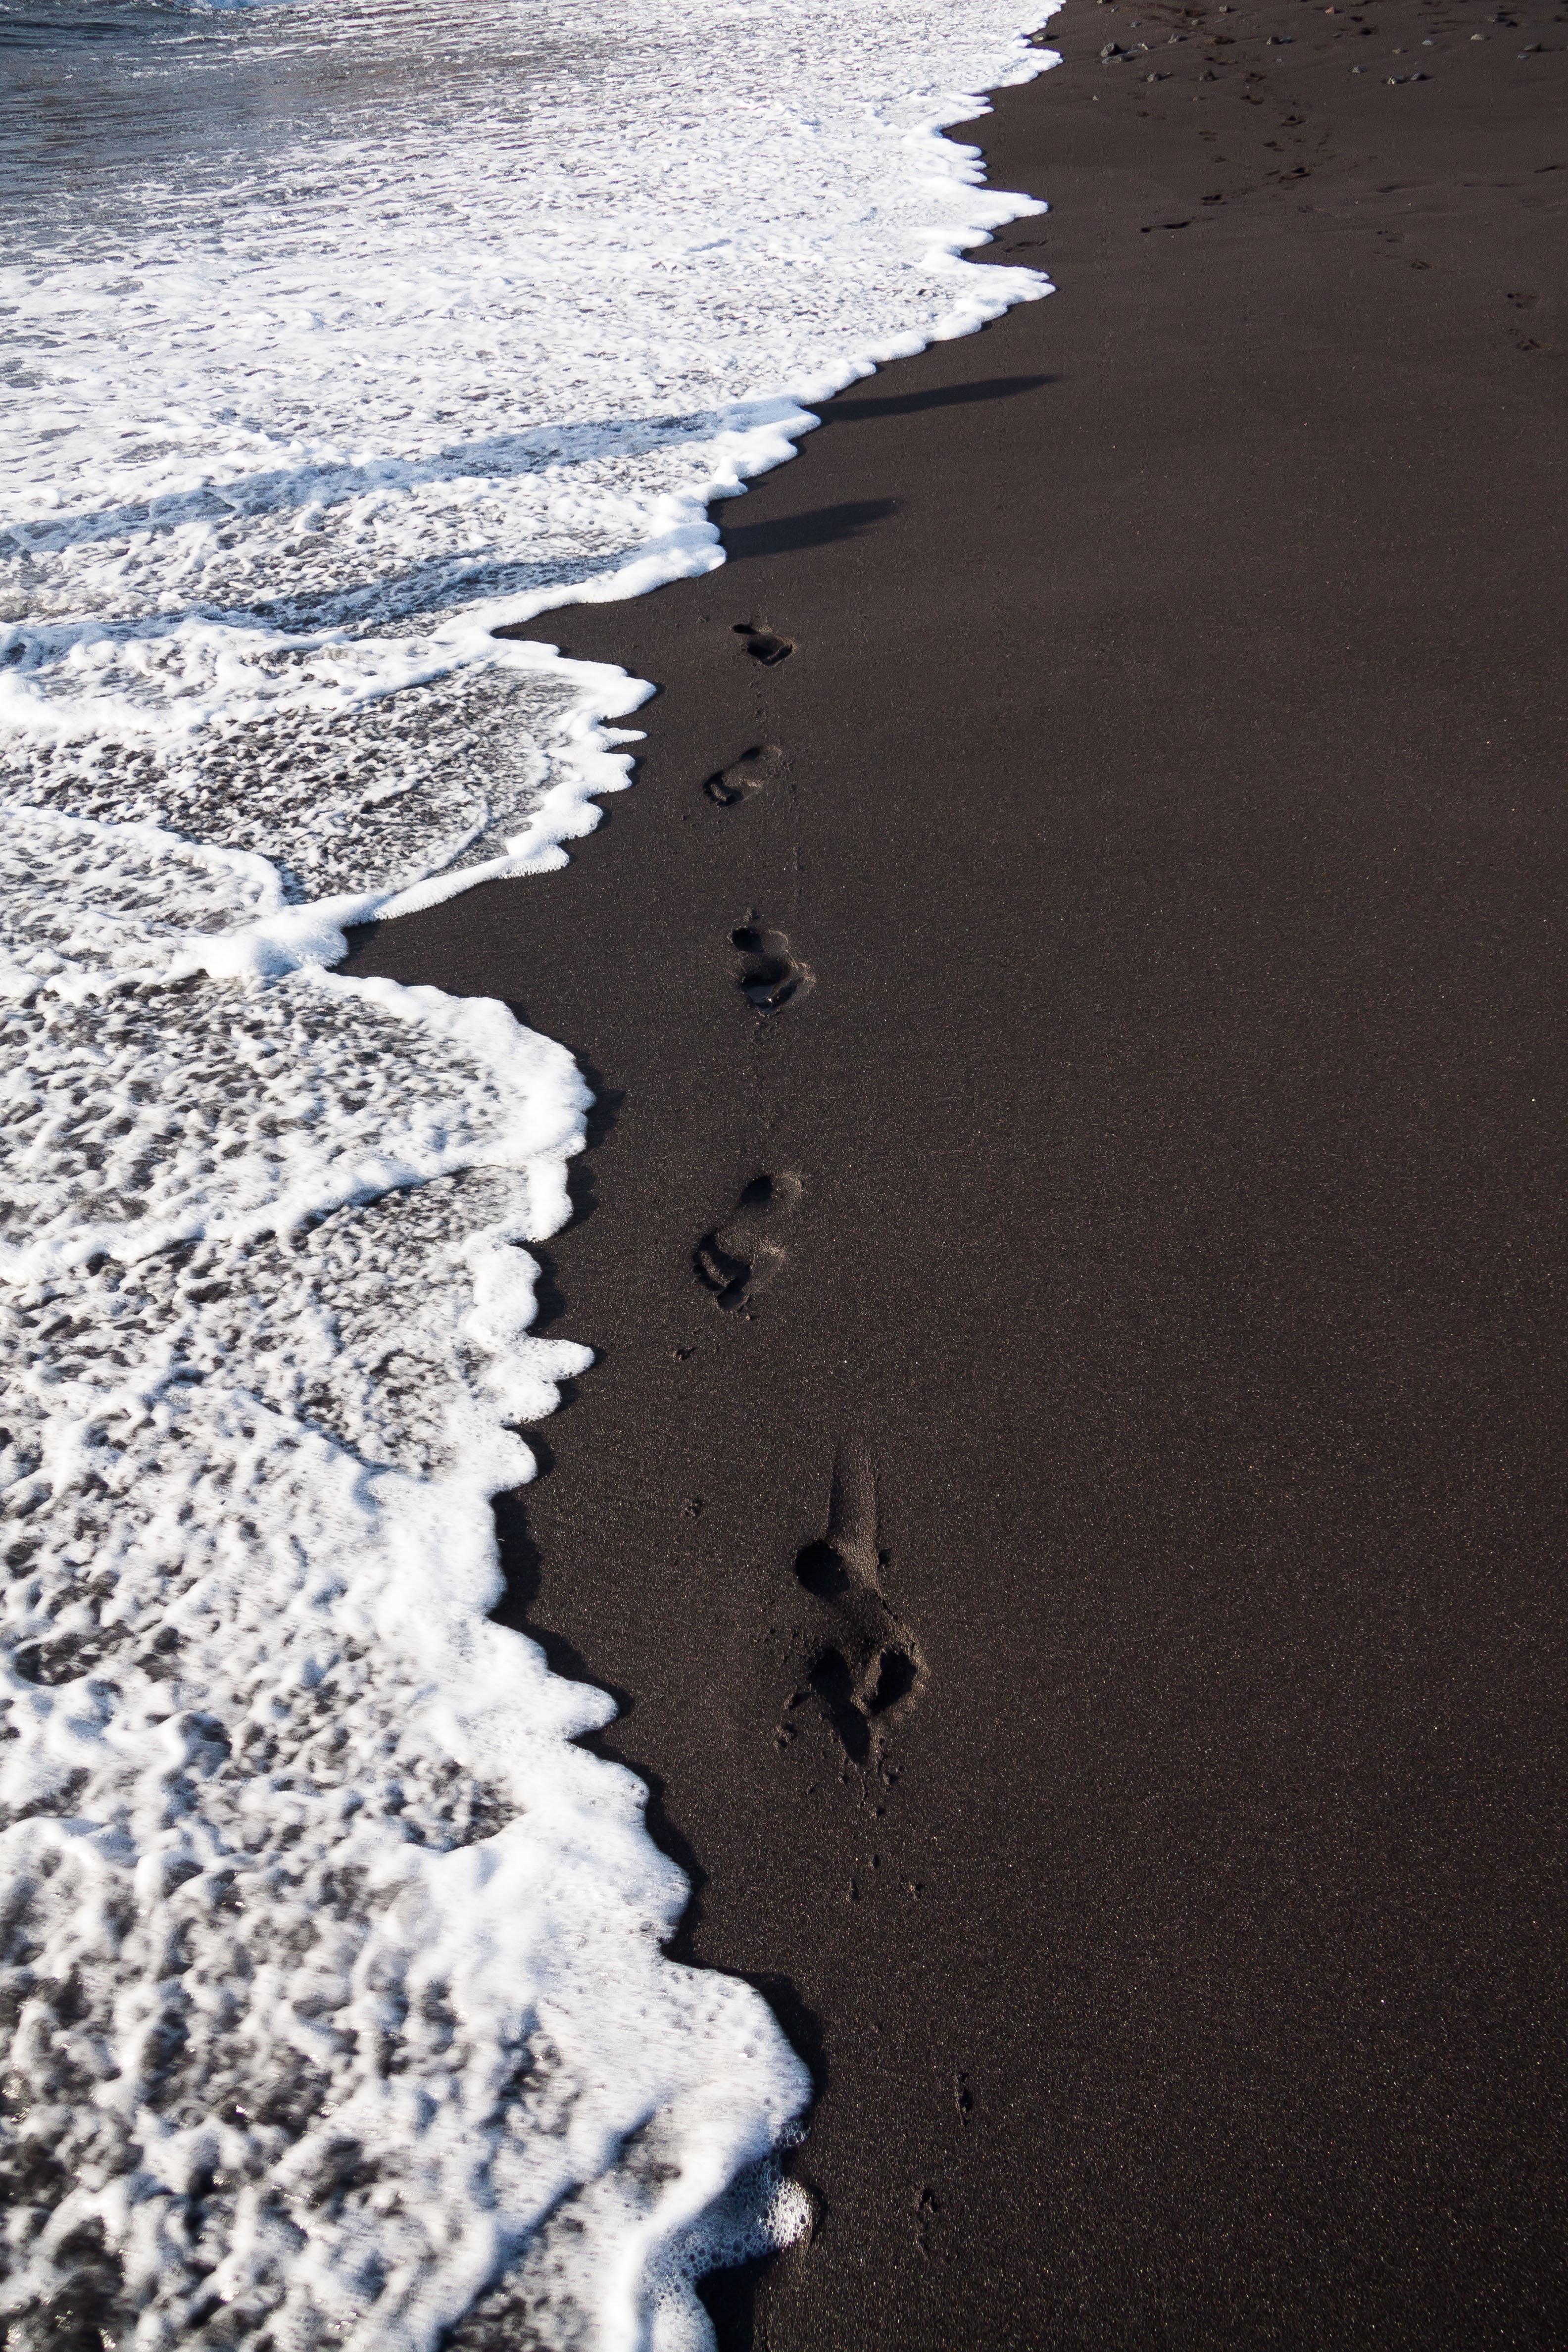
beach, sea, coast, water, sand, ocean, snow, winter, white, sunlight, shore, wave, footprint, foam, ice, reflection, spray, shadow, black, season, barefoot, trace, traces, freezing, reprint